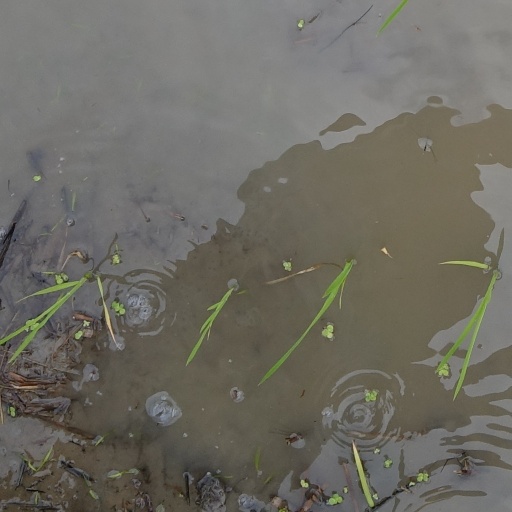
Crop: rice